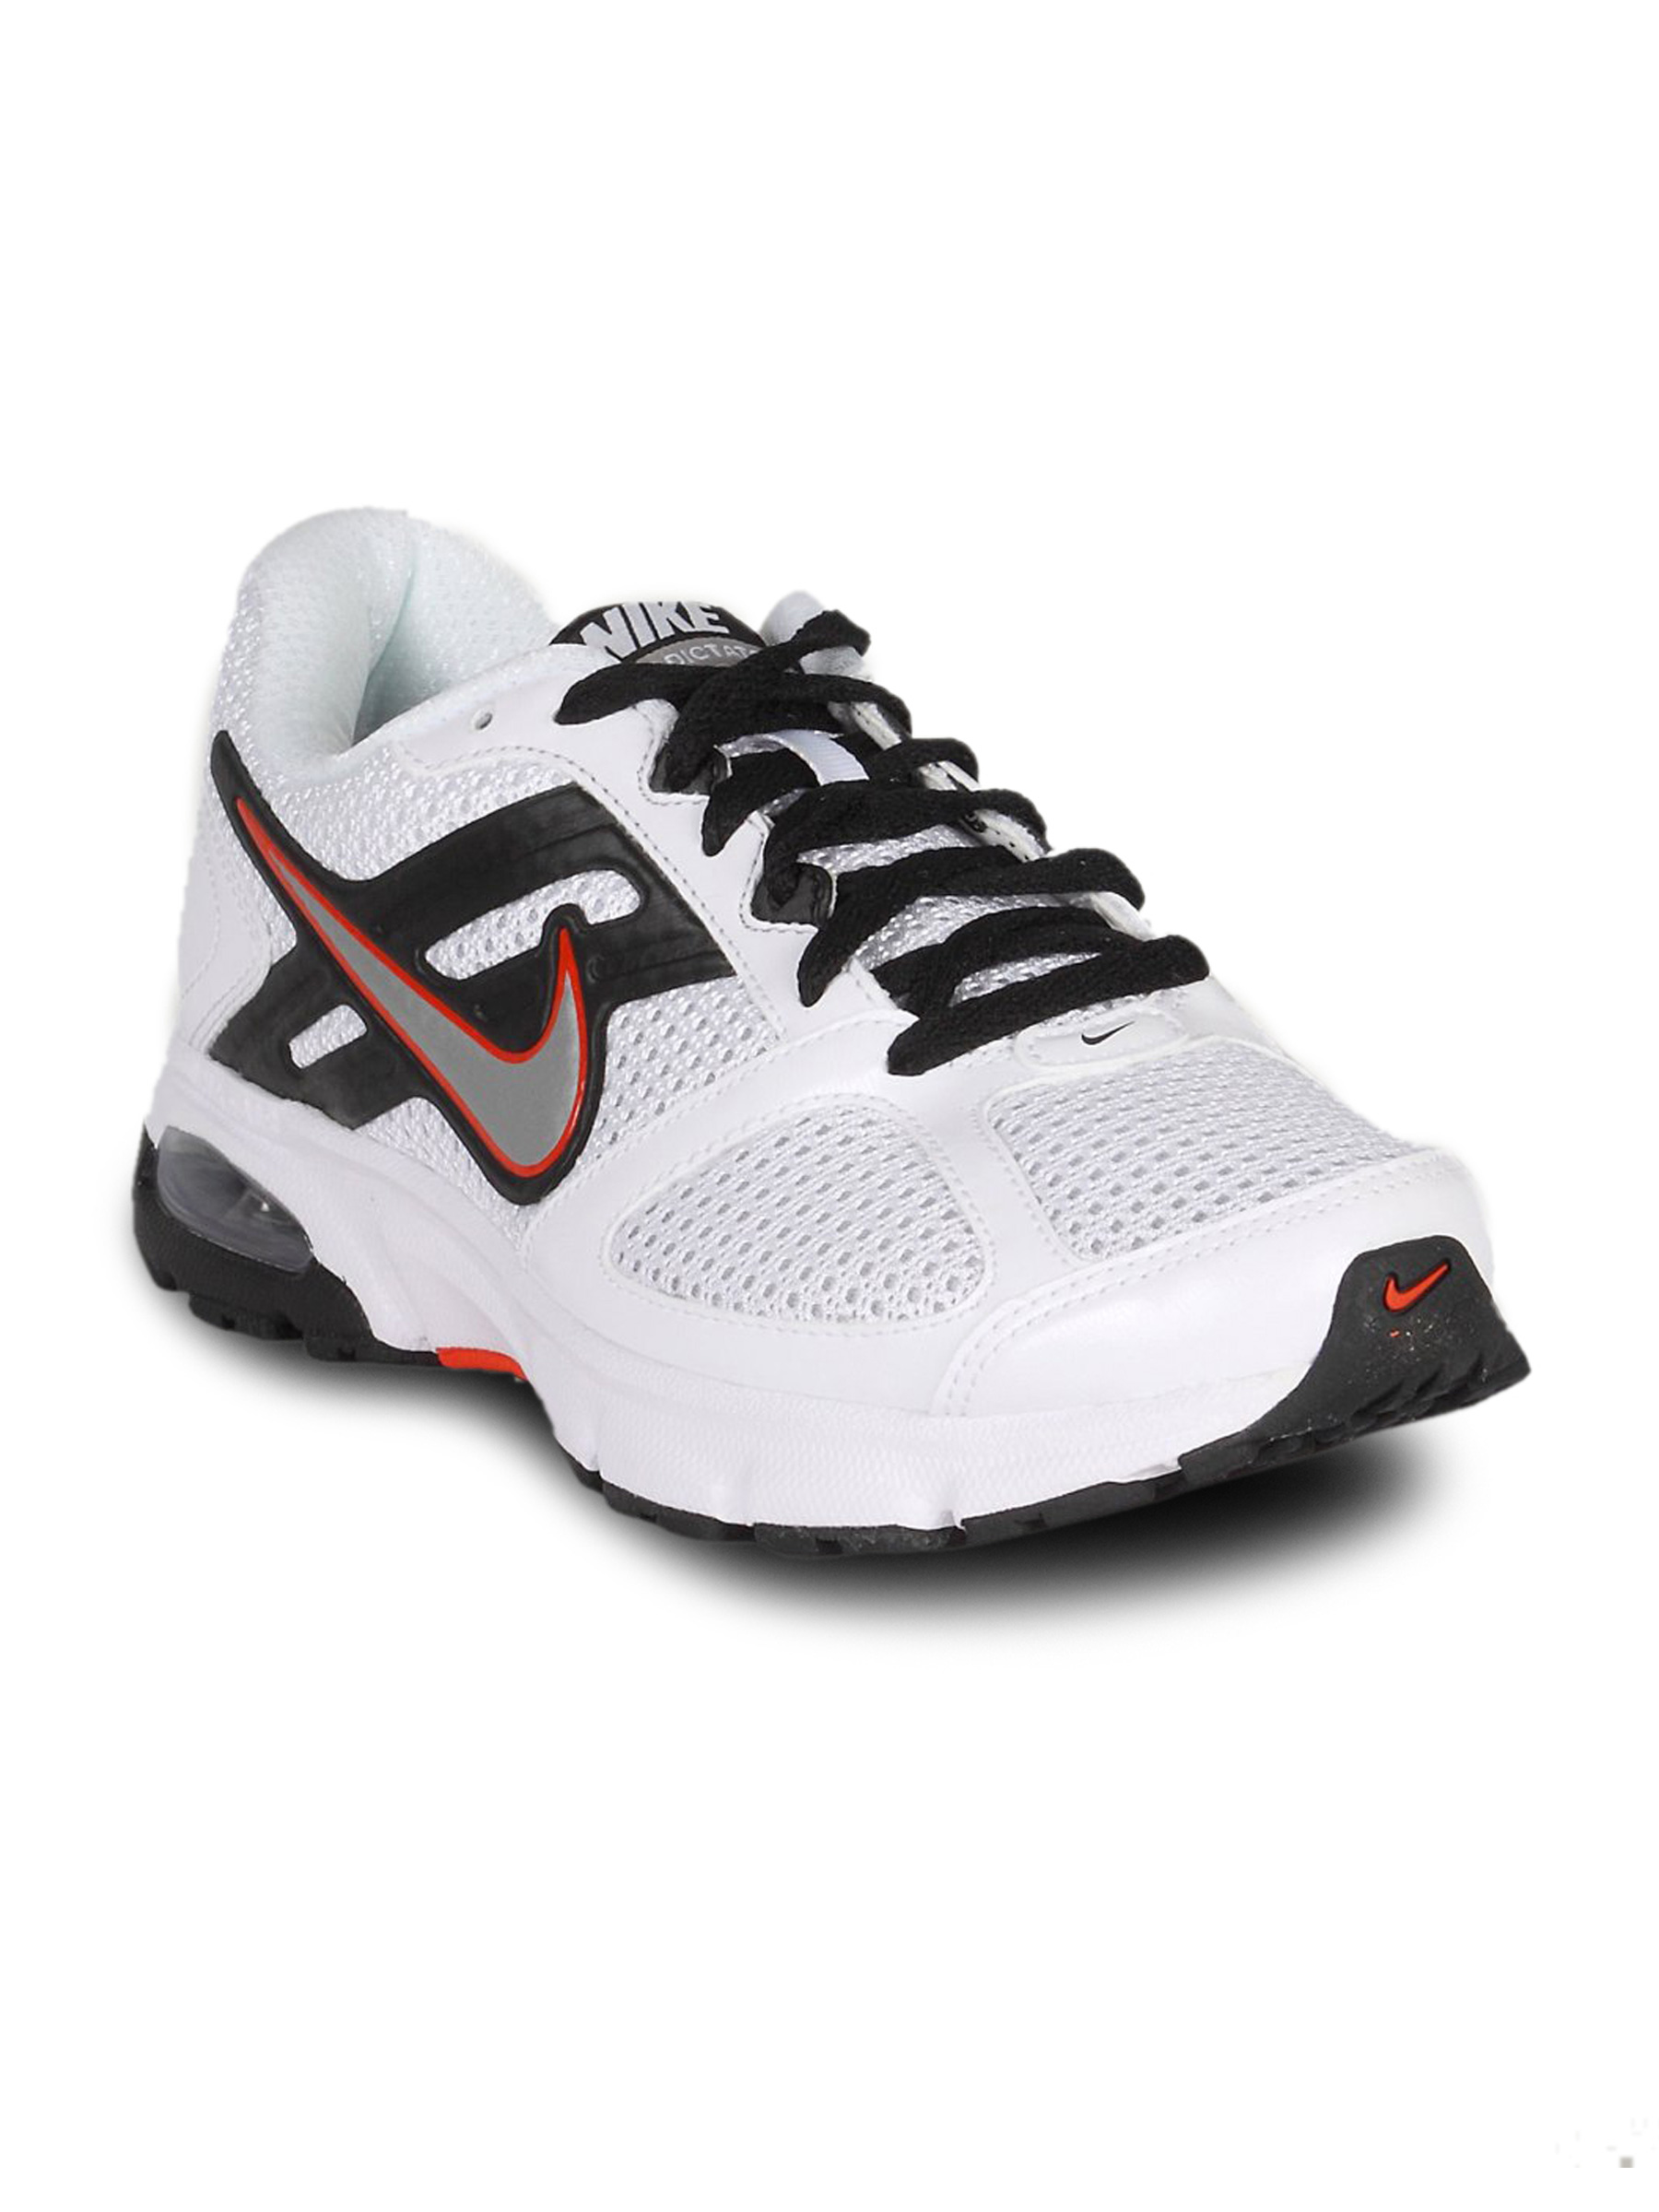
Nike Men's Air Dictate White Shoe
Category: Footwear / Shoes / Sports Shoes
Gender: Men
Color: White
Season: Summer 2011
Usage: Sports